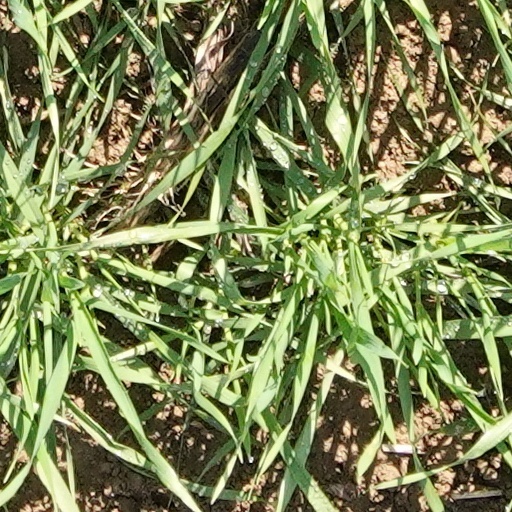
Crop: wheat